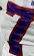
Number: 7